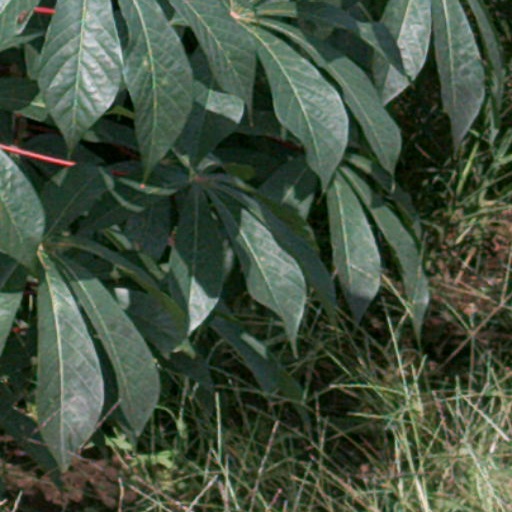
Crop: cassava